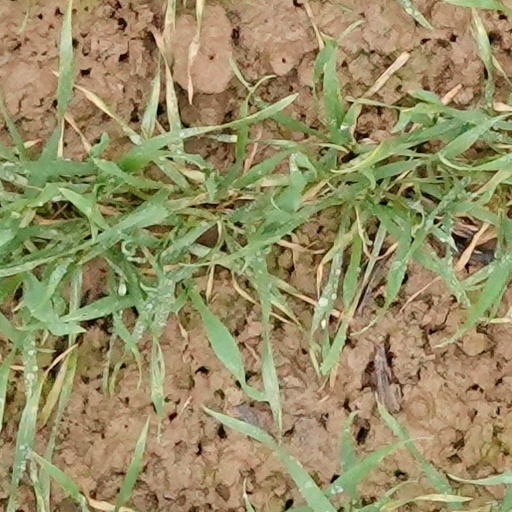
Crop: wheat